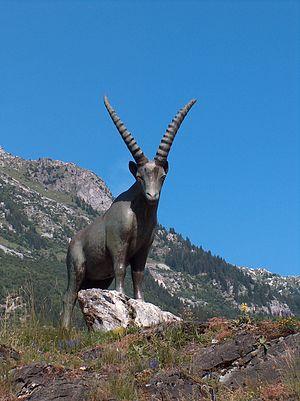
Bouquetin, emblème de Pralognan-la-Vanoise
Pralognan-la-Vanoise est une commune française située dans le département de la Savoie, en région Auvergne-Rhône-Alpes. Village de montagne du massif de la Vanoise, en Tarentaise, il comptait 724 habitants en 2017.